Jian Xianfo

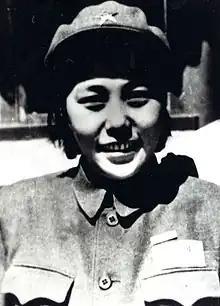

Jian Xianfo (July 191530 December 2022) was a Chinese communist politician. She joined the Chinese Red Army in 1934 and married one of its generals, Xiao Ke. Jian accompanied Xiao on the Long March, giving birth to their son en route. After the communist victory in the Chinese Civil War, she served in the as cadre and then vice-minister. She was also an assistant to senior party member Qiao Shi.